Monjeríos

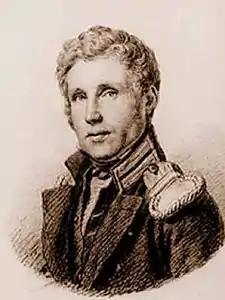
Otto von Kotzebue visited Mission Santa Clara in 1824 and noted the miserable condition of the "monjeríos."

The way in which "monjeríos" were constructed along with their upkeep by the missionaries led to poor conditions within the rooms themselves. Missionaries themselves often described the "monjeríos" as benign institutions. However, other colonial officials contradicted this framing of the conditions of the "monjeríos". The seventh governor of Las Californias Diego de Borica described them as "small, poorly ventilated, and infested," further noting that the confinement also contributed to an unbearable stench from the miserable conditions and a high rate of death from spreading disease.